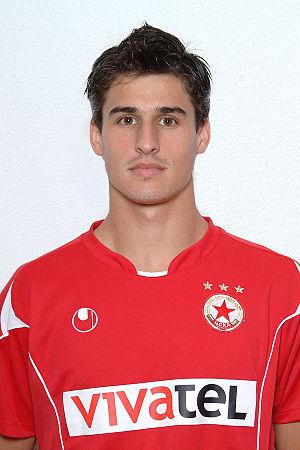
Filipe Machado, né le 13 mars 1984 à Gravataí et mort le 28 novembre 2016 à La Unión, est un footballeur brésilien qui évolue au poste de défenseur.